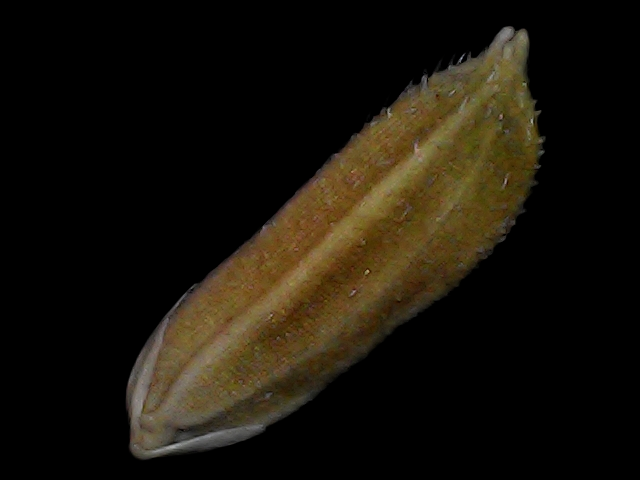
Rice variety: Bd56